Karangahape Rocks

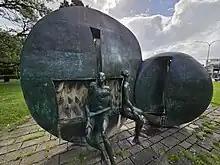
"Karangahape Rocks" in 2023

Karangahape Rocks, also known as the Karangahape Road Fountain is a public sculpture located in Pigeon Park on Karangahape Road in Auckland, New Zealand, created by New Zealand sculptor Greer Twiss as his first large-scale public commission. The sculpture, formerly a working fountain, depicts three bronze spherical shapes and two seated figures. Unveiled in 1969, the piece is one of the earliest contemporary public sculptures in Auckland.